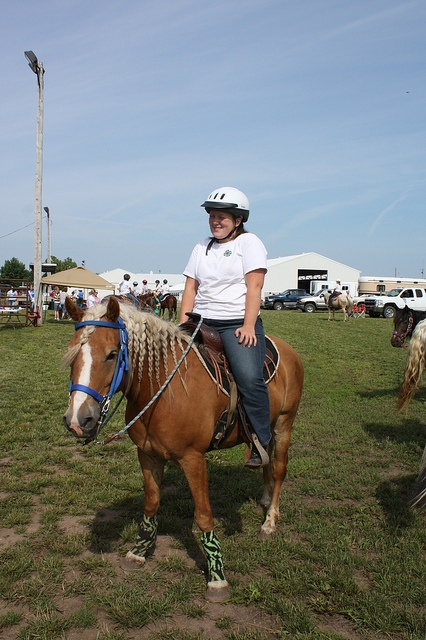
A woman with a helmet on sitting on a horse.
An individual is capture in the stillness of the picture.

A woman wearing a helmet is sitting on a horse.
A girl riding a pony with green and black zebra socks.
A woman riding a brown horse on a field.